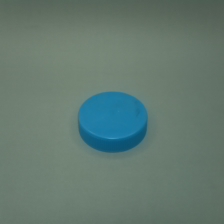
Color: blue
Cap type: standard cap